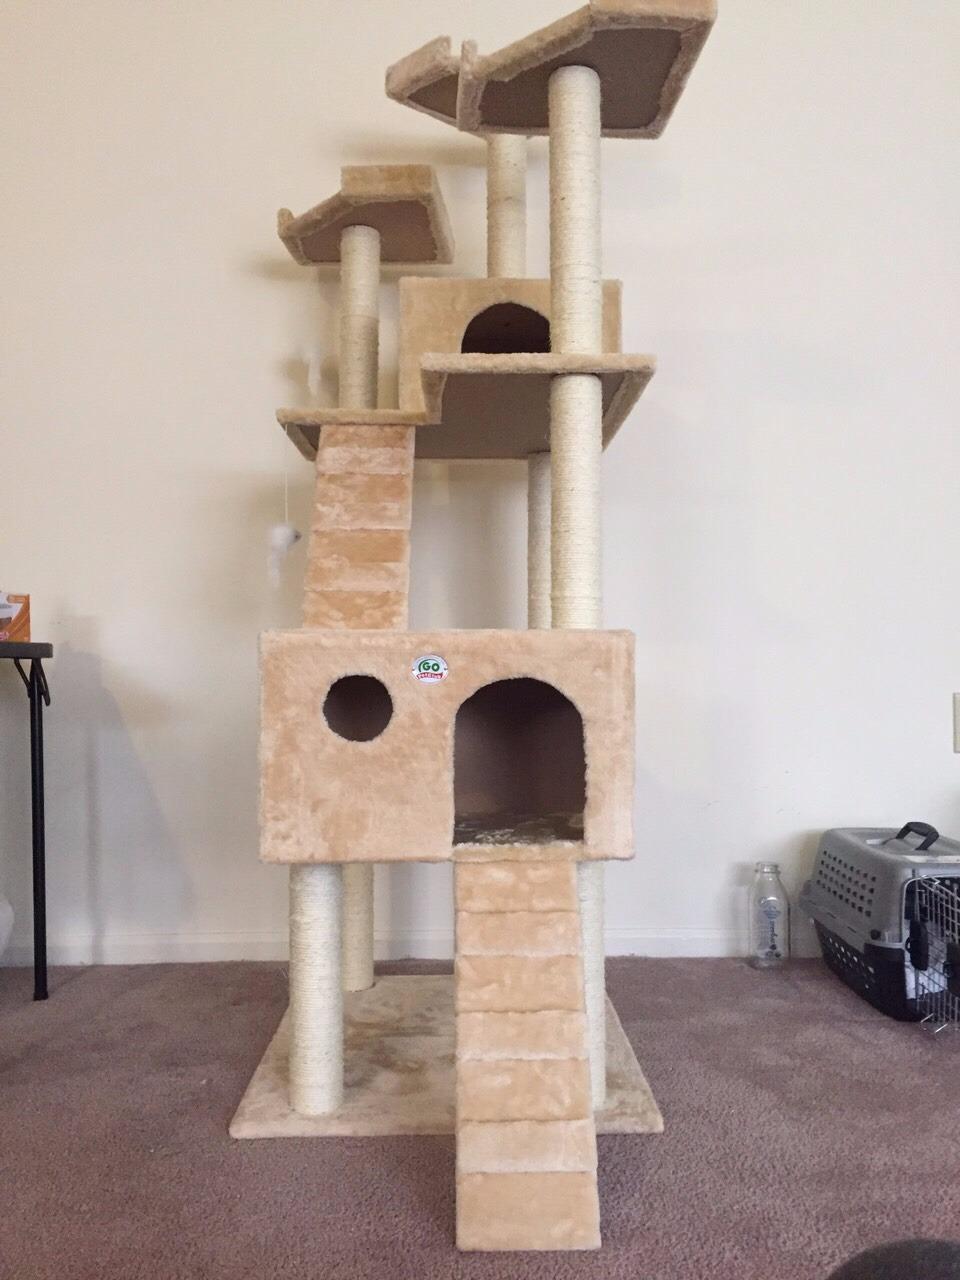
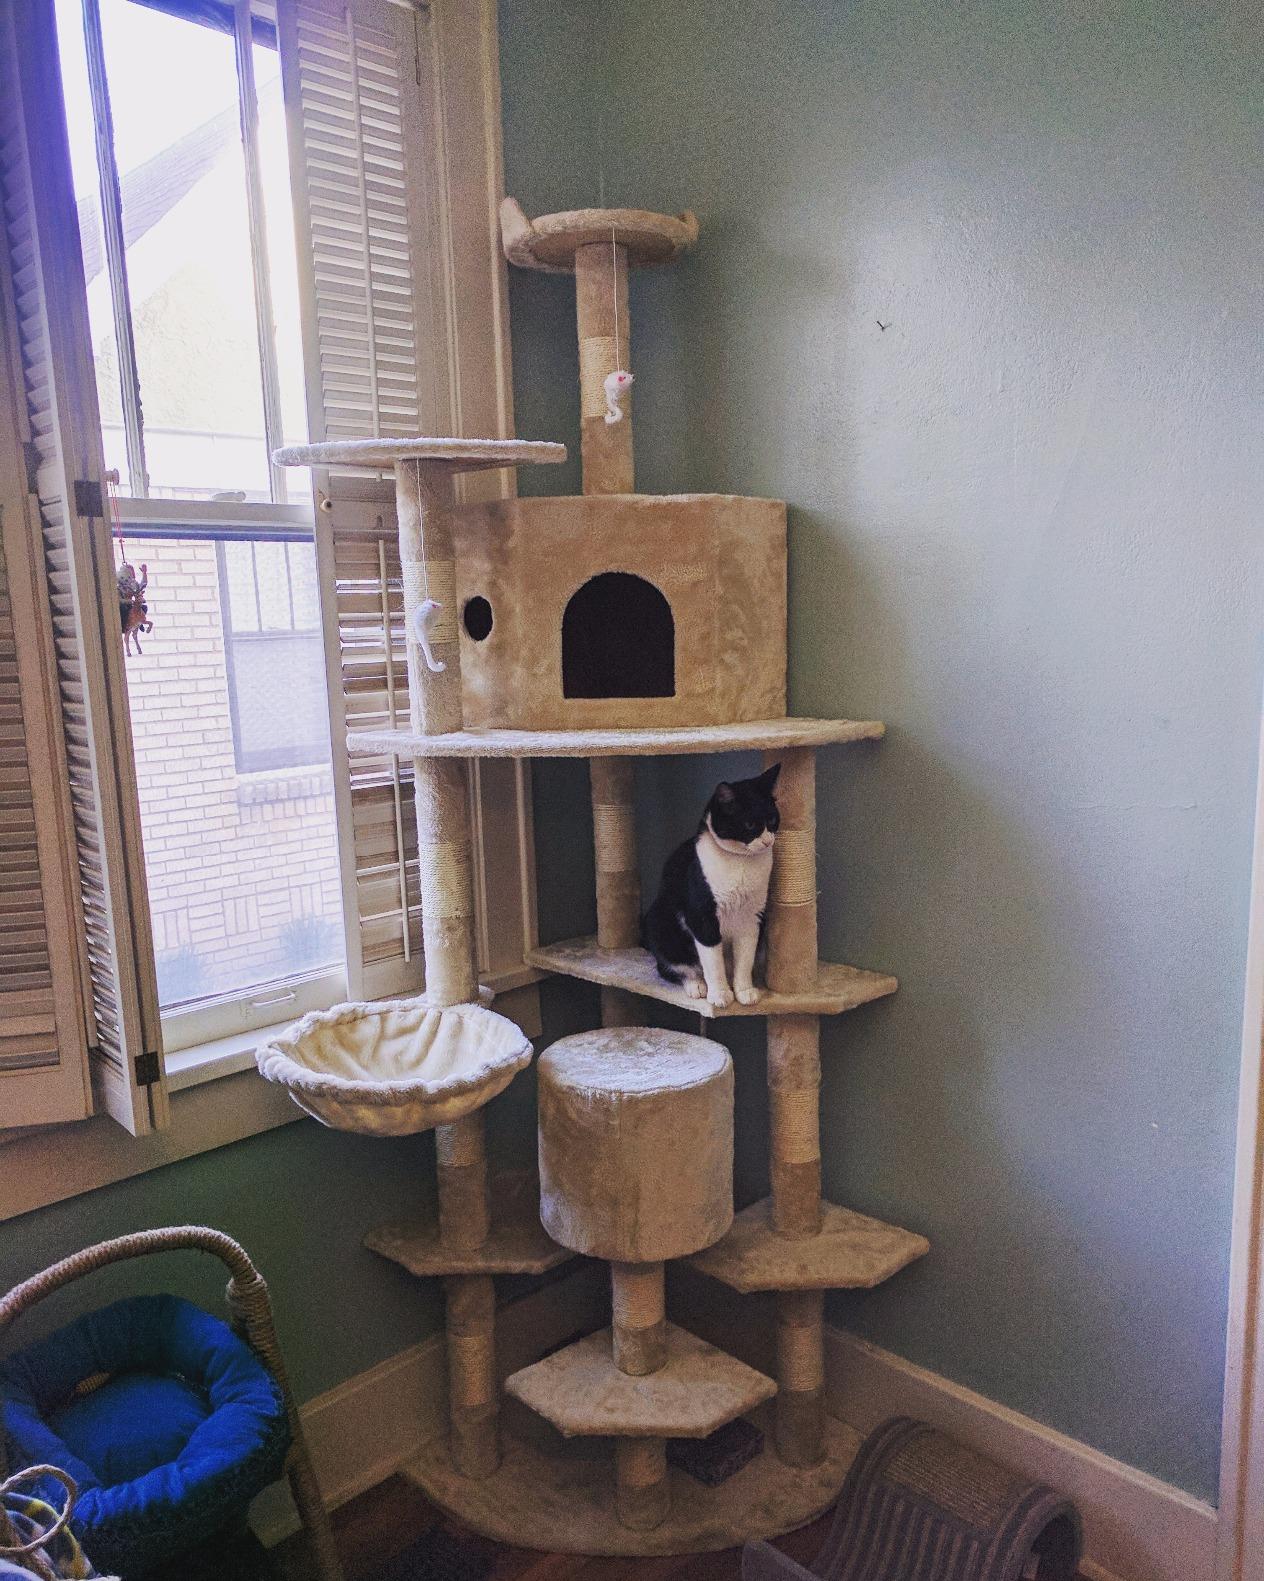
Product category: items_cat tree
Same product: no